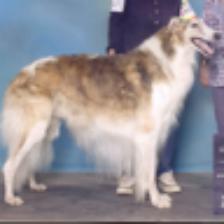
Label: NonHuman